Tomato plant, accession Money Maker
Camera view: horizontal (90 deg, fisheye); turntable rotation: 300 degrees
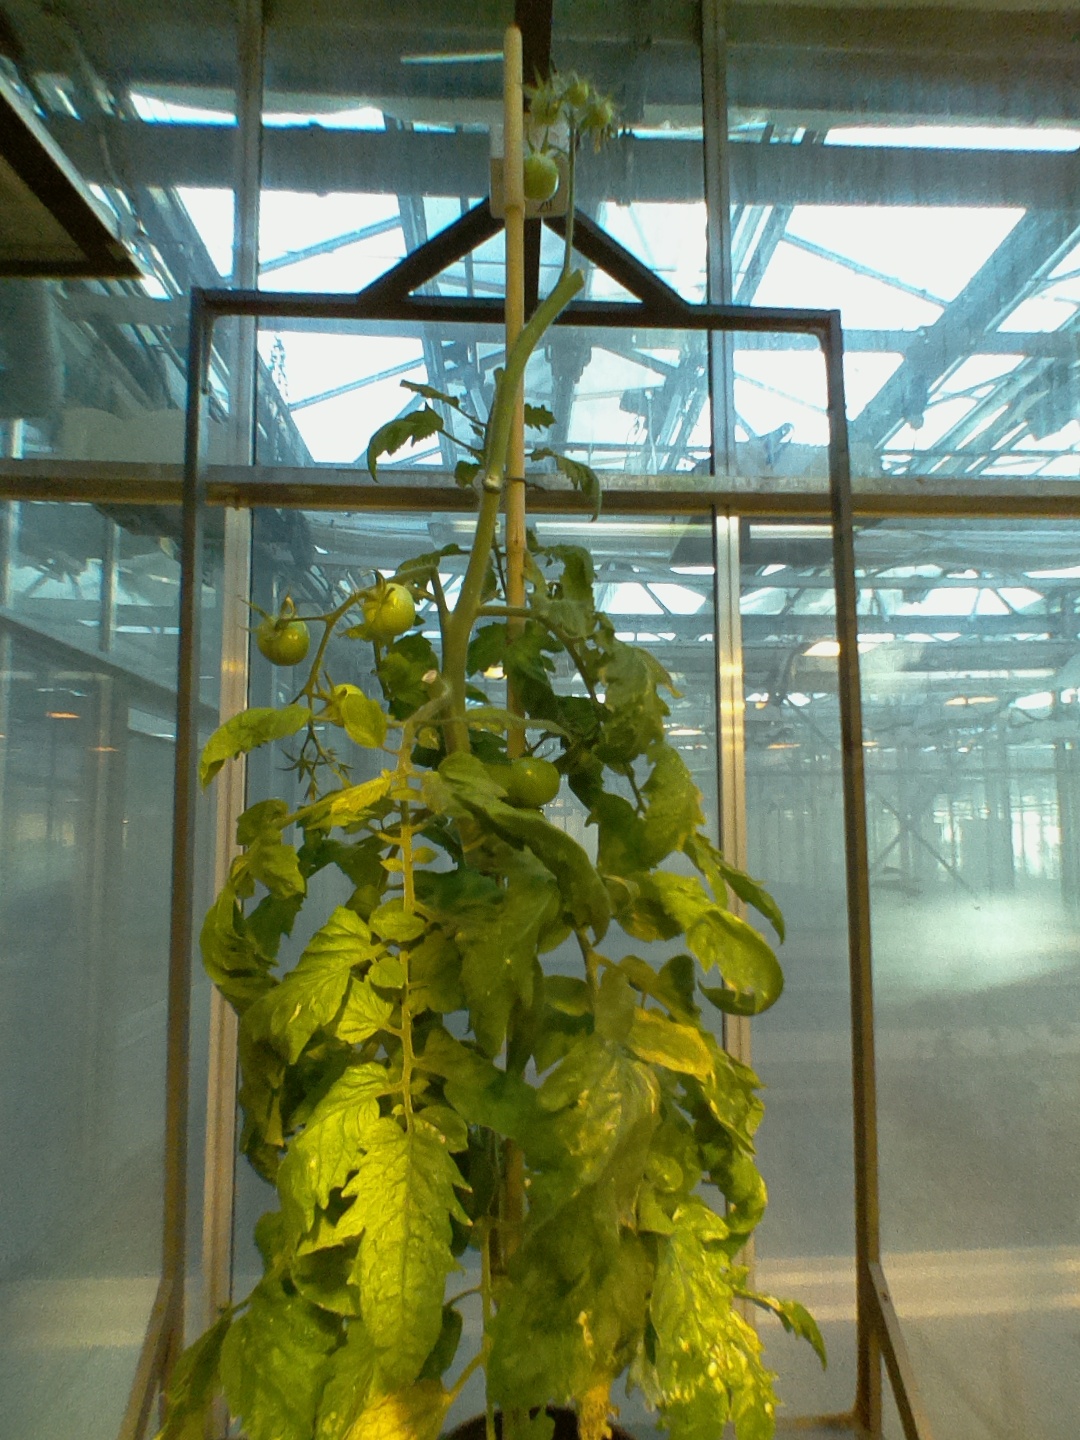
BBCH growth stage 78: 80% -90% of final fruit size